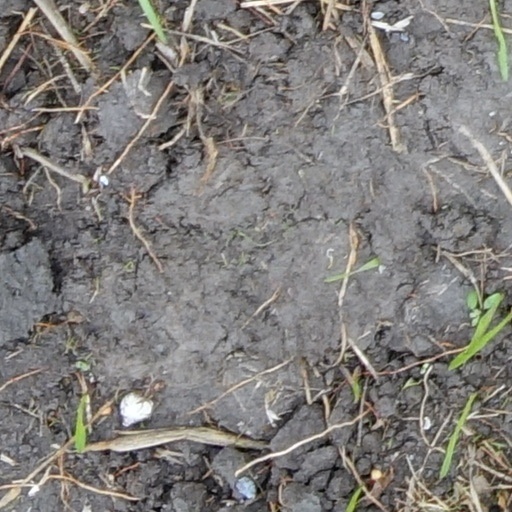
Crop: wheat